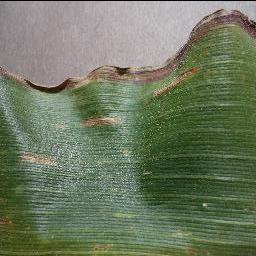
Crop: corn
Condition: (maize)_cercospora_spot_gray_spot